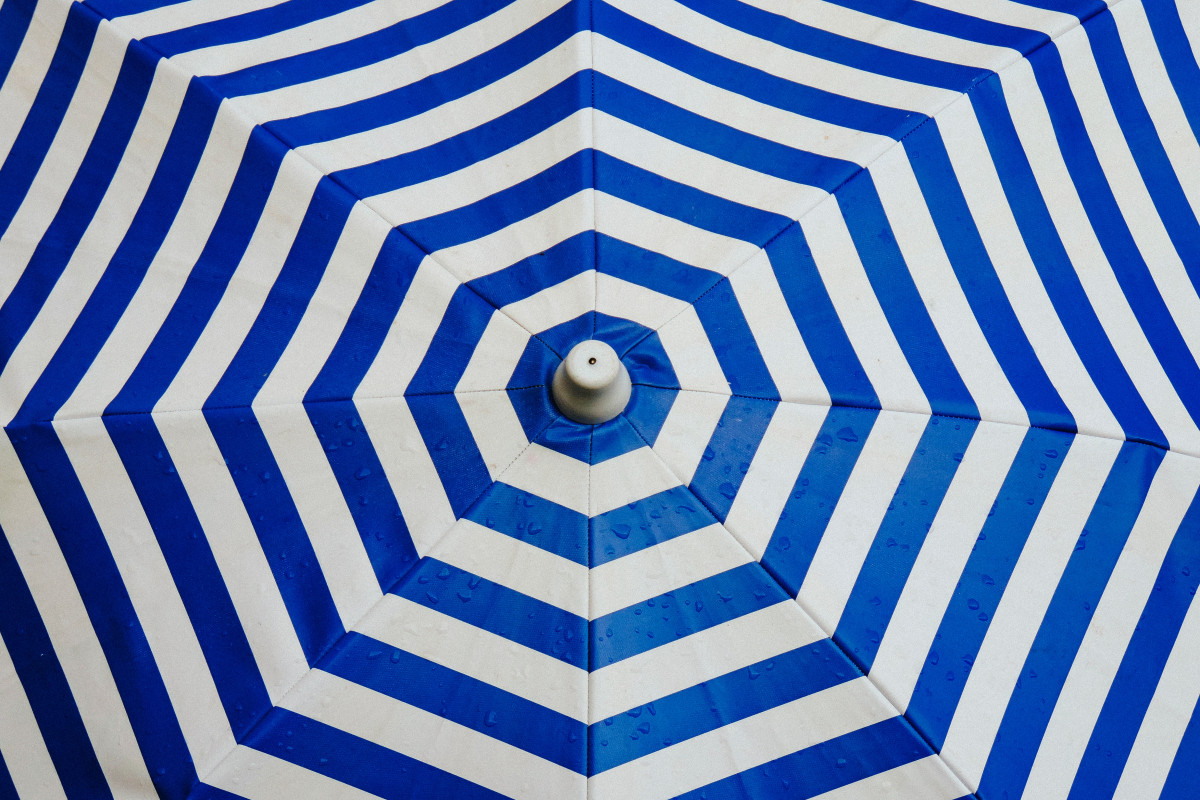
Tags: line, geometric, geometry, umbrella, stripe, blue, circle, design, symmetry